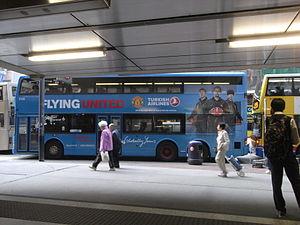
Turkish Airlines est la compagnie aérienne nationale turque, ainsi que la principale dans le pays. La compagnie fait partie de Star Alliance. Elle a pour activité principale le transport de passagers, de fret ainsi que la maintenance et l'entretien des avions.